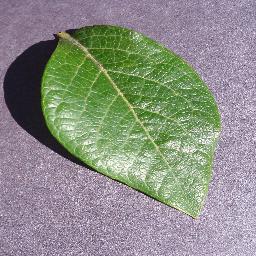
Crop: blueberry
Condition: healthy